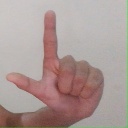
अक्षर: ल